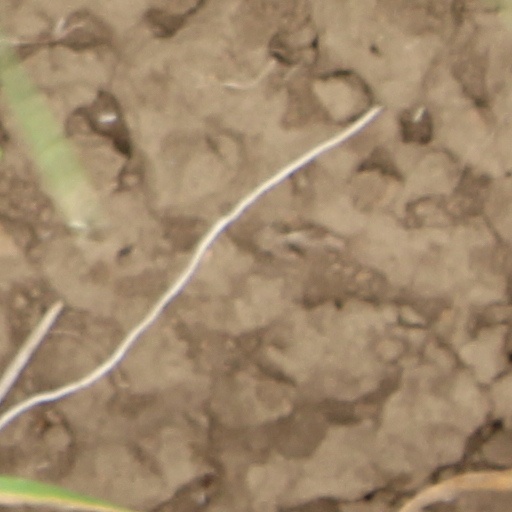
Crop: wheat